Iraqi Kurdistan

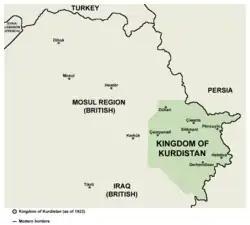
Kingdom of Kurdistan in 1923

In 1922, Britain restored Shaikh Mahmud Barzanji to power, hoping that he would organize the Kurds to act as a buffer against the Turks, who had territorial claims over Mosul and Kirkuk. However, defiant to the British, in 1922 Shaikh Mahmud declared a Kurdish Kingdom with himself as king. It took two years for the British to bring Kurdish areas into submission, while Shaikh Mahmud found refuge in an unknown location.